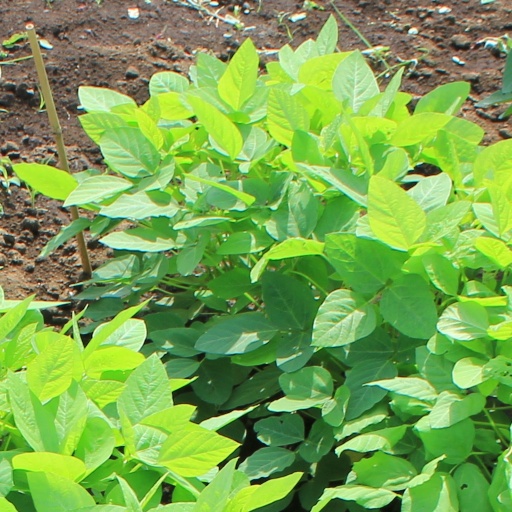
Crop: soybean